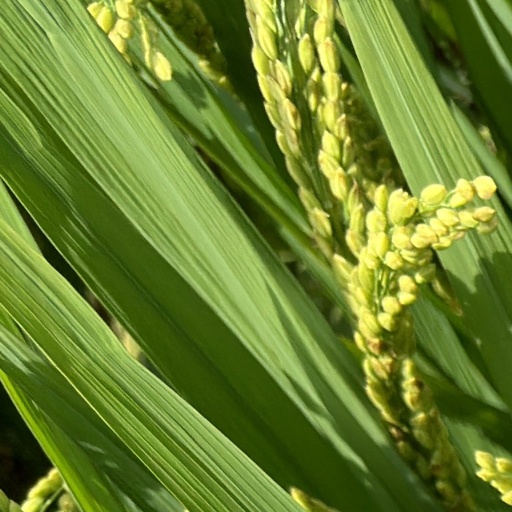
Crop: rice